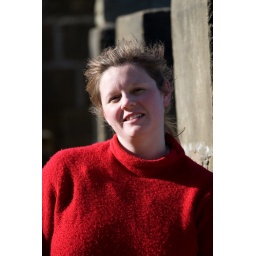
Tan standing by the cliff wall at Ravenhall Hotel, Ravenscar.